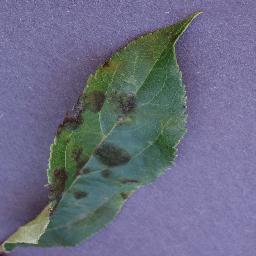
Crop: apple
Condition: scab